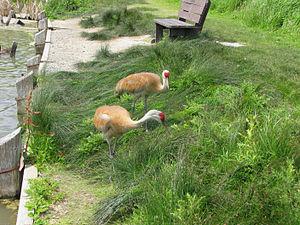
Le refuge d'oiseaux George C. Reifel est un refuge d'oiseaux migrateurs du Canada situé en Colombie-Britannique. Il est localisé à Delta au sud de Vancouver.